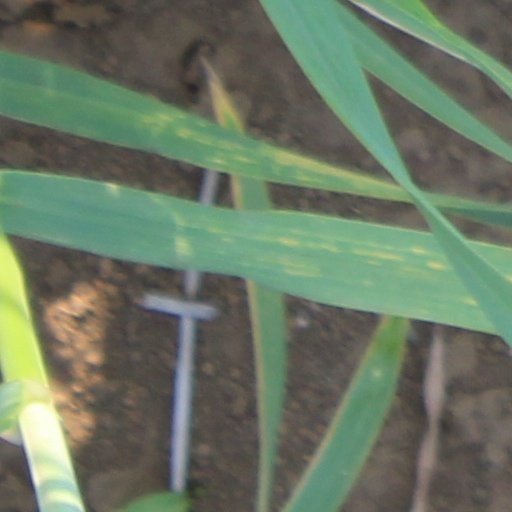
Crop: wheat